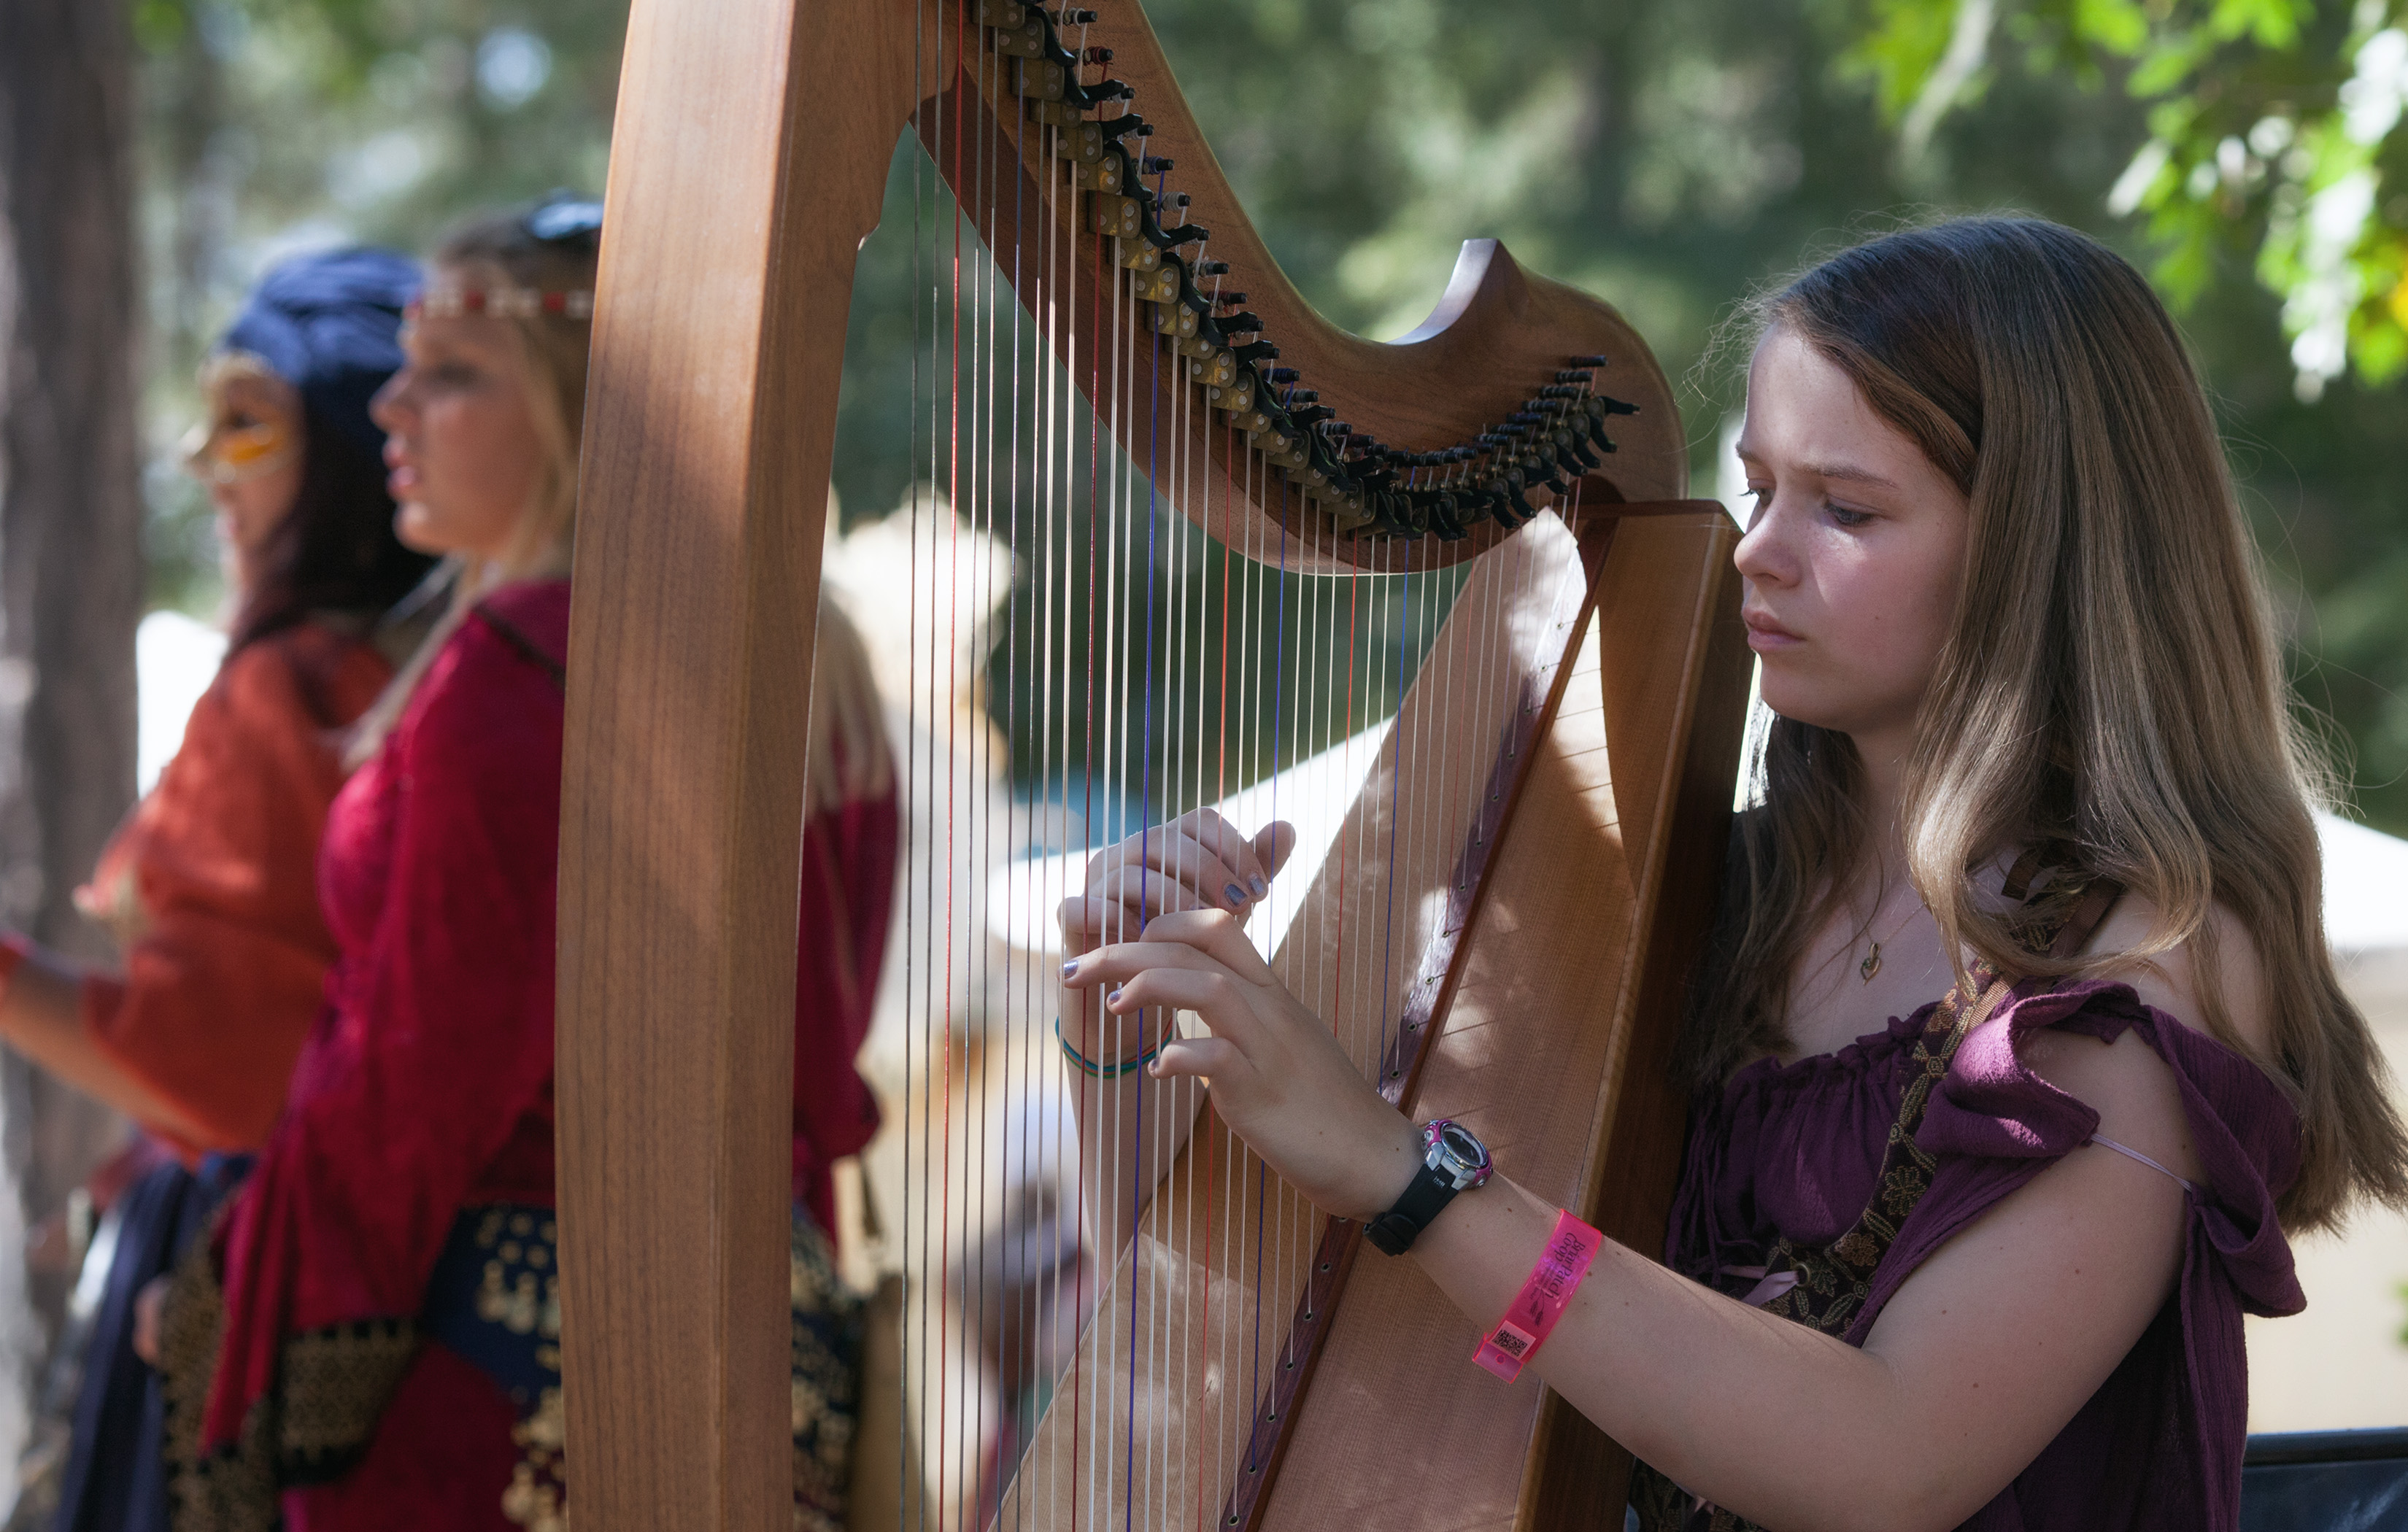
music, woman, musical instrument, festival, harp, celtic, nevadacounty, string instrument, plucked string instruments